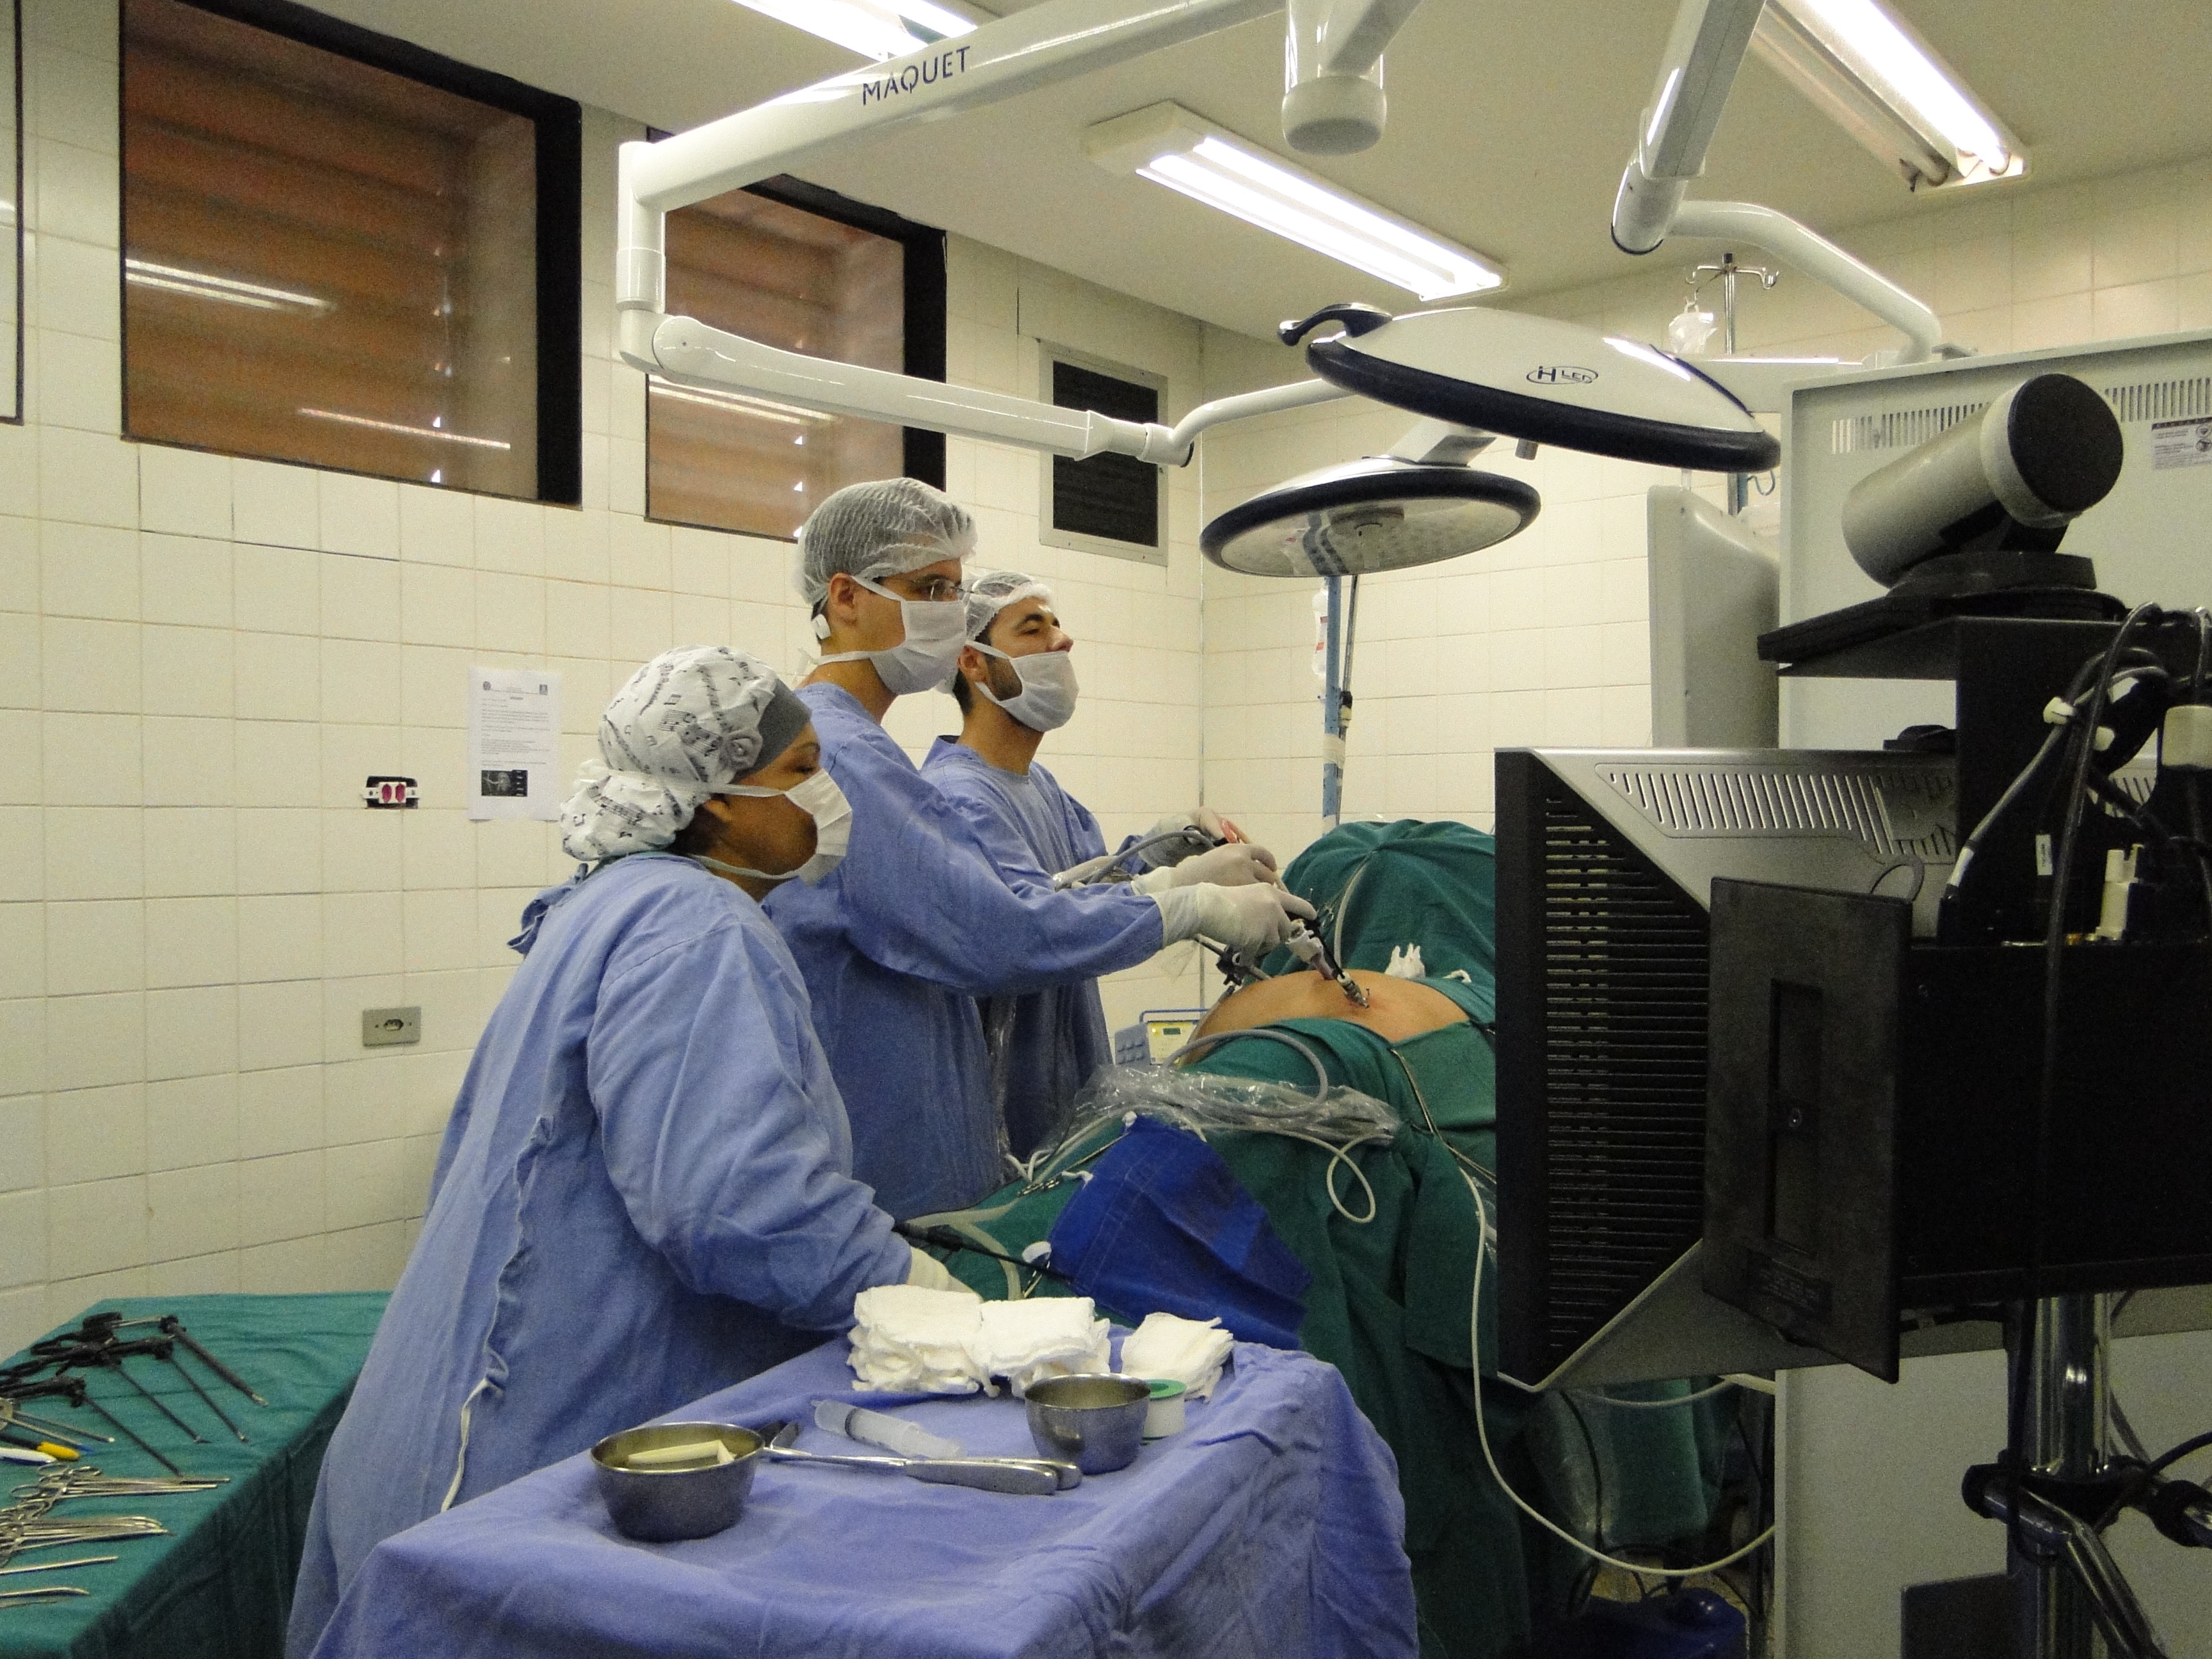
biology, room, bed, hospital, kidney, doctor, surgery, doctors, kidneys, surgical technologist, operating theater, nephrectomy, laparoscopy, tumor, urology, urologist